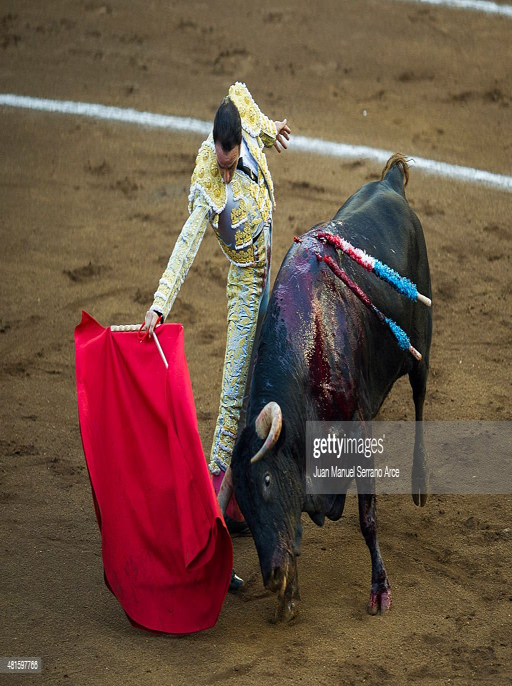
matador performs during a bullfighting as part of person in a bullfight .